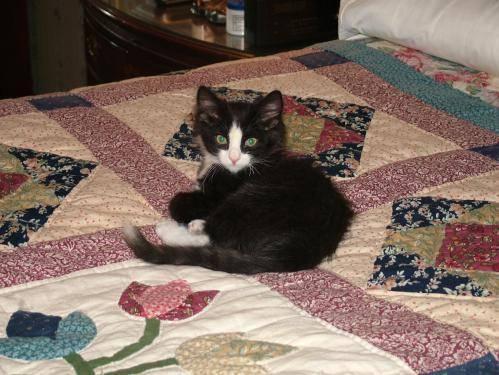
cat